Texas annexation

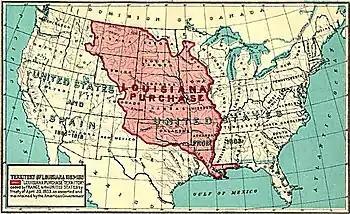
Louisiana Purchase boundaries of 1803

First mapped by Spain in 1519, for over 300 years Texas was part of the vast Spanish Empire seized by the Spanish conquistadores from its indigenous people. The US-Spain border along the northern frontier of Texas took shape in the 1817–1819 negotiations between Secretary of State John Quincy Adams and the Spanish ambassador to the United States, Luis de Onís. The boundaries of Texas were determined within the larger geostrategic struggle to demark the limits of the United States' extensive western lands and of Spain's vast possessions in North America. The Florida Purchase Treaty of February 22, 1819 emerged as a compromise that excluded Spain from the lower Columbia River drainage basin, but established southern boundaries at the Sabine and Red Rivers, "legally extinguish[ing]" any American claims to Texas. Nonetheless, Texas remained an object of fervent interest to American expansionists, among them Thomas Jefferson, who anticipated the eventual acquisition of its fertile lands.